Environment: real
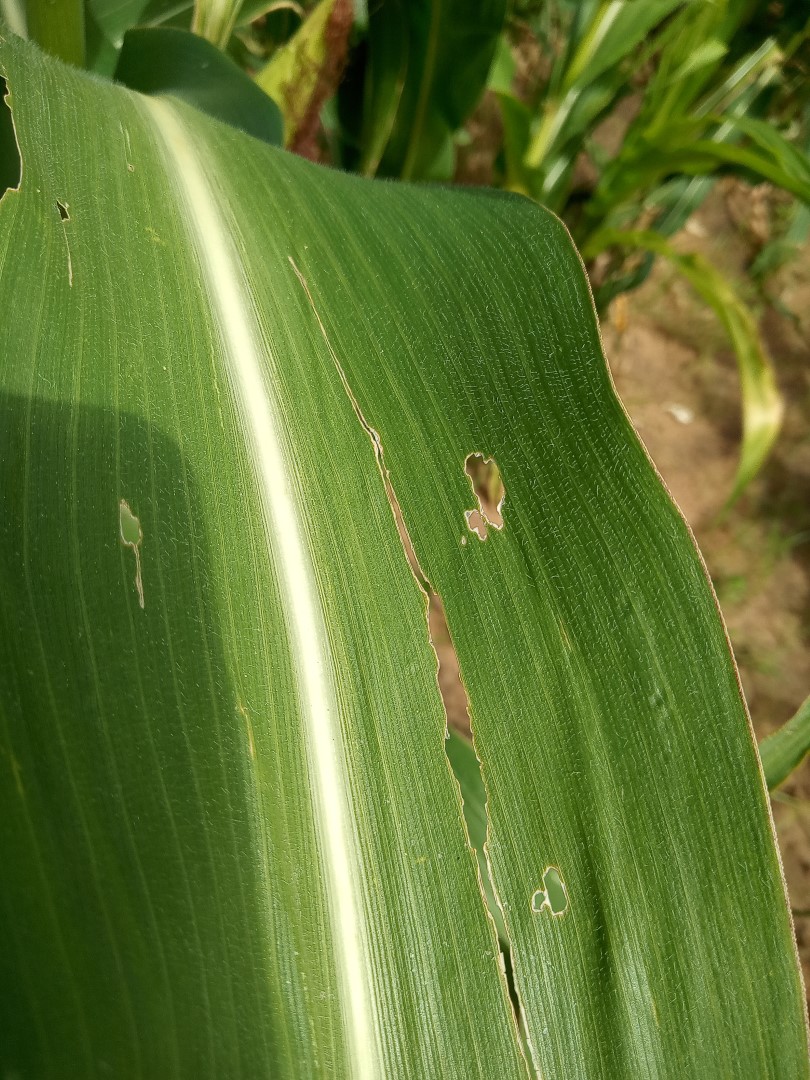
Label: fall_armyworm